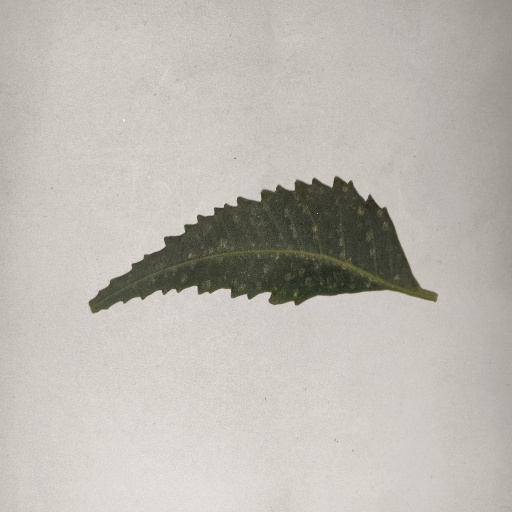
Species: Neem
Leaf condition: Powdery Mildew